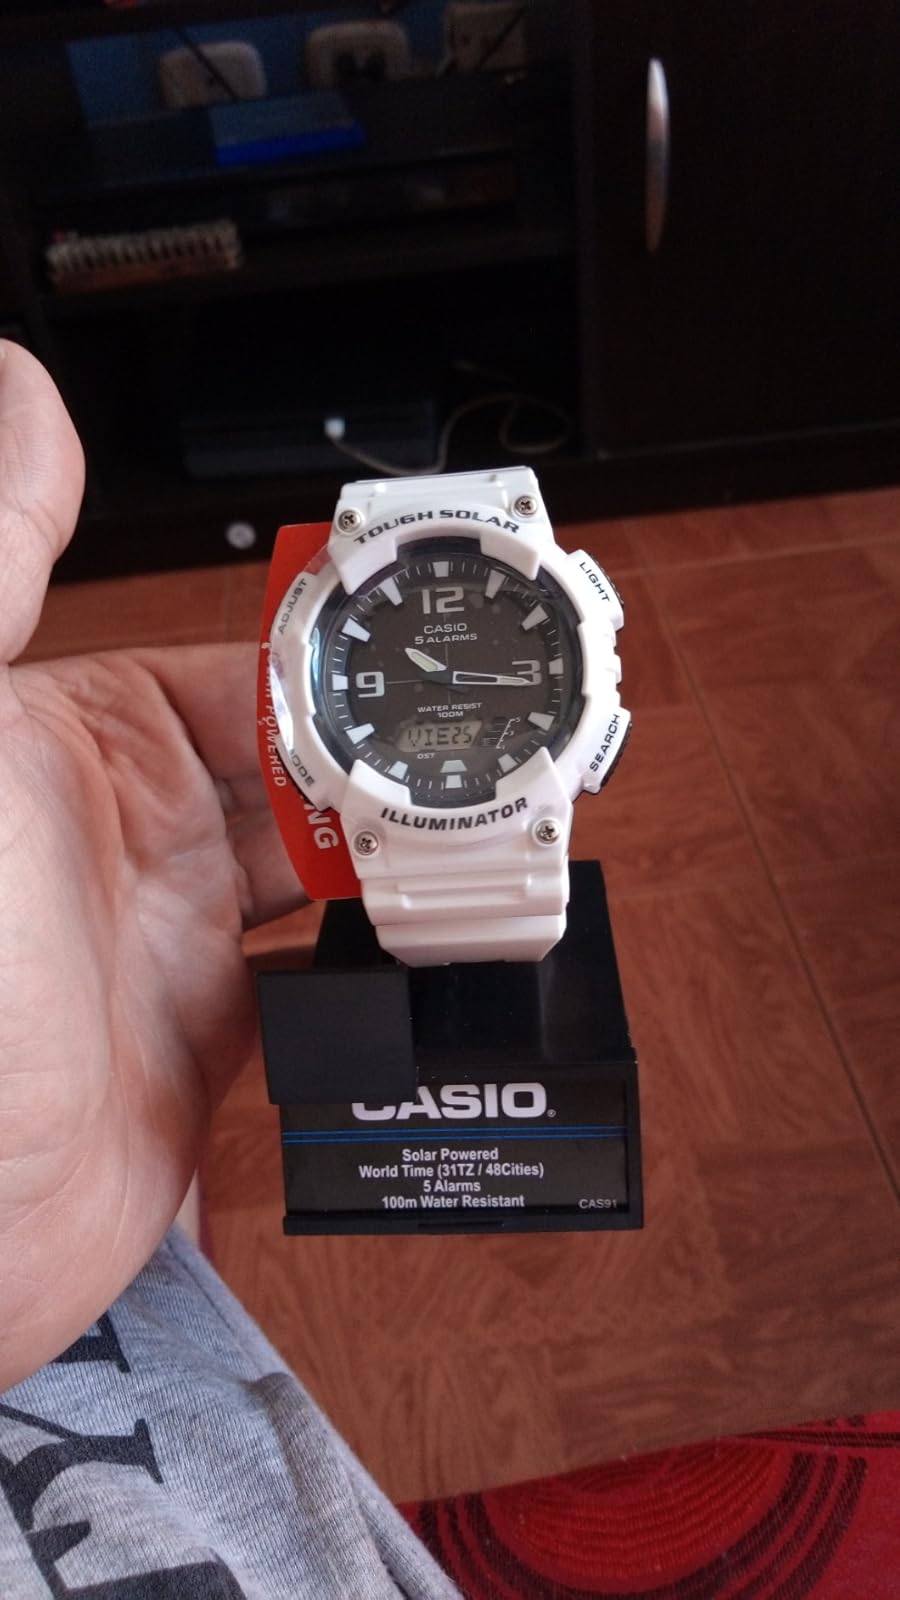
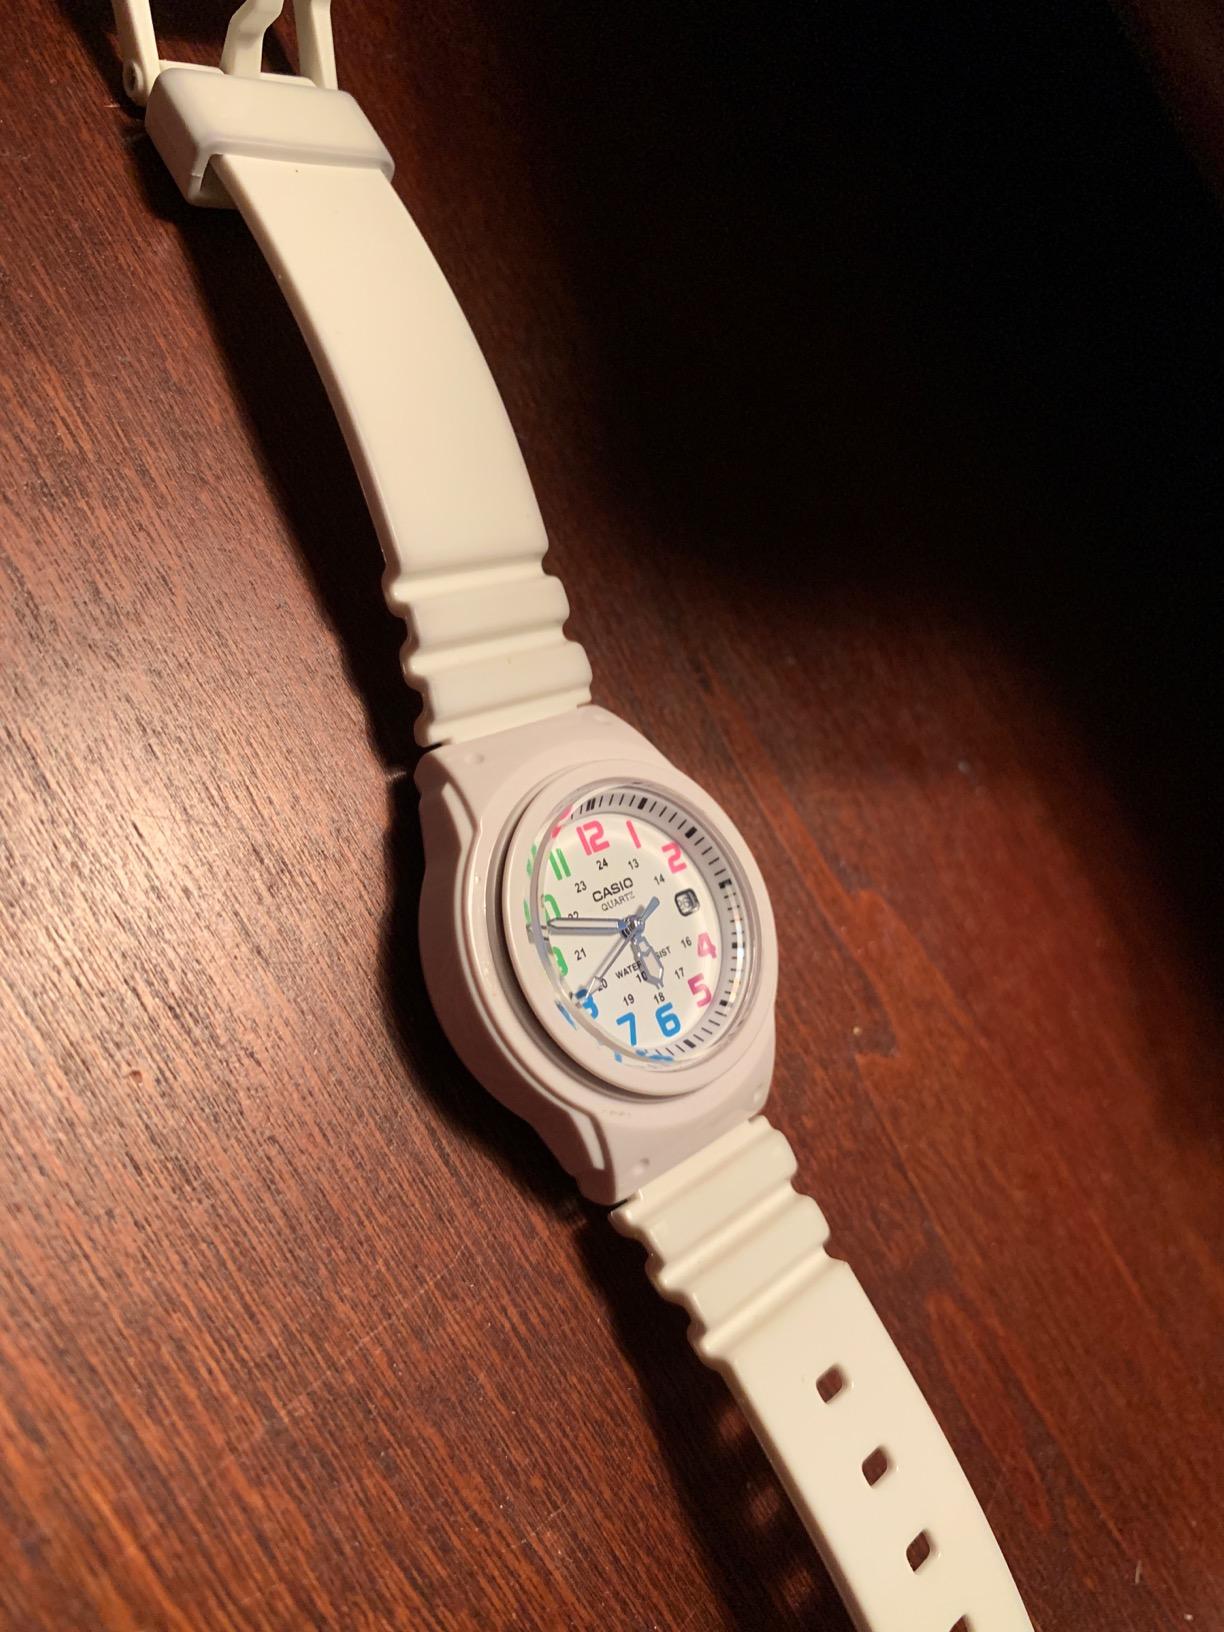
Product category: accessories_watch
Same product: no